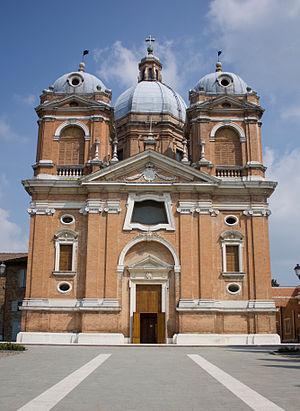
Fiorano Modenese est une commune de la province de Modène de l'Émilie-Romagne en Italie.